Sauber Motorsport

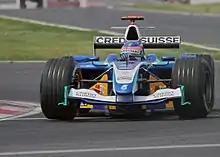
Jacques Villeneuve driving for the Sauber team at the 2005 Canadian Grand Prix

Sauber used Ferrari designed customer engines (from 1997 to 2005) and gearboxes built by Sauber Petronas Engineering, a company founded for the sole purpose of building these engines, that were nearly identical to the ones used by Ferrari as Sauber was relegated to being a customer team after four years as an independent works partner team. Sauber licensed nearly every legally licensable part from Ferrari and even had several Ferrari engineers on staff. Many pointed out suspicious similarities between Ferrari and Sauber chassis, but no formal accusations were ever made (FIA rules required each team to design their own chassis).